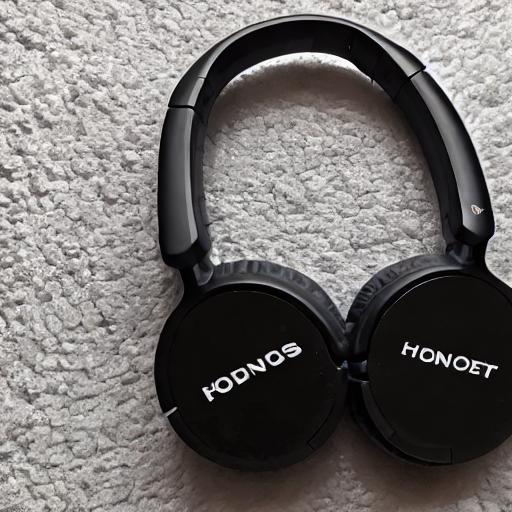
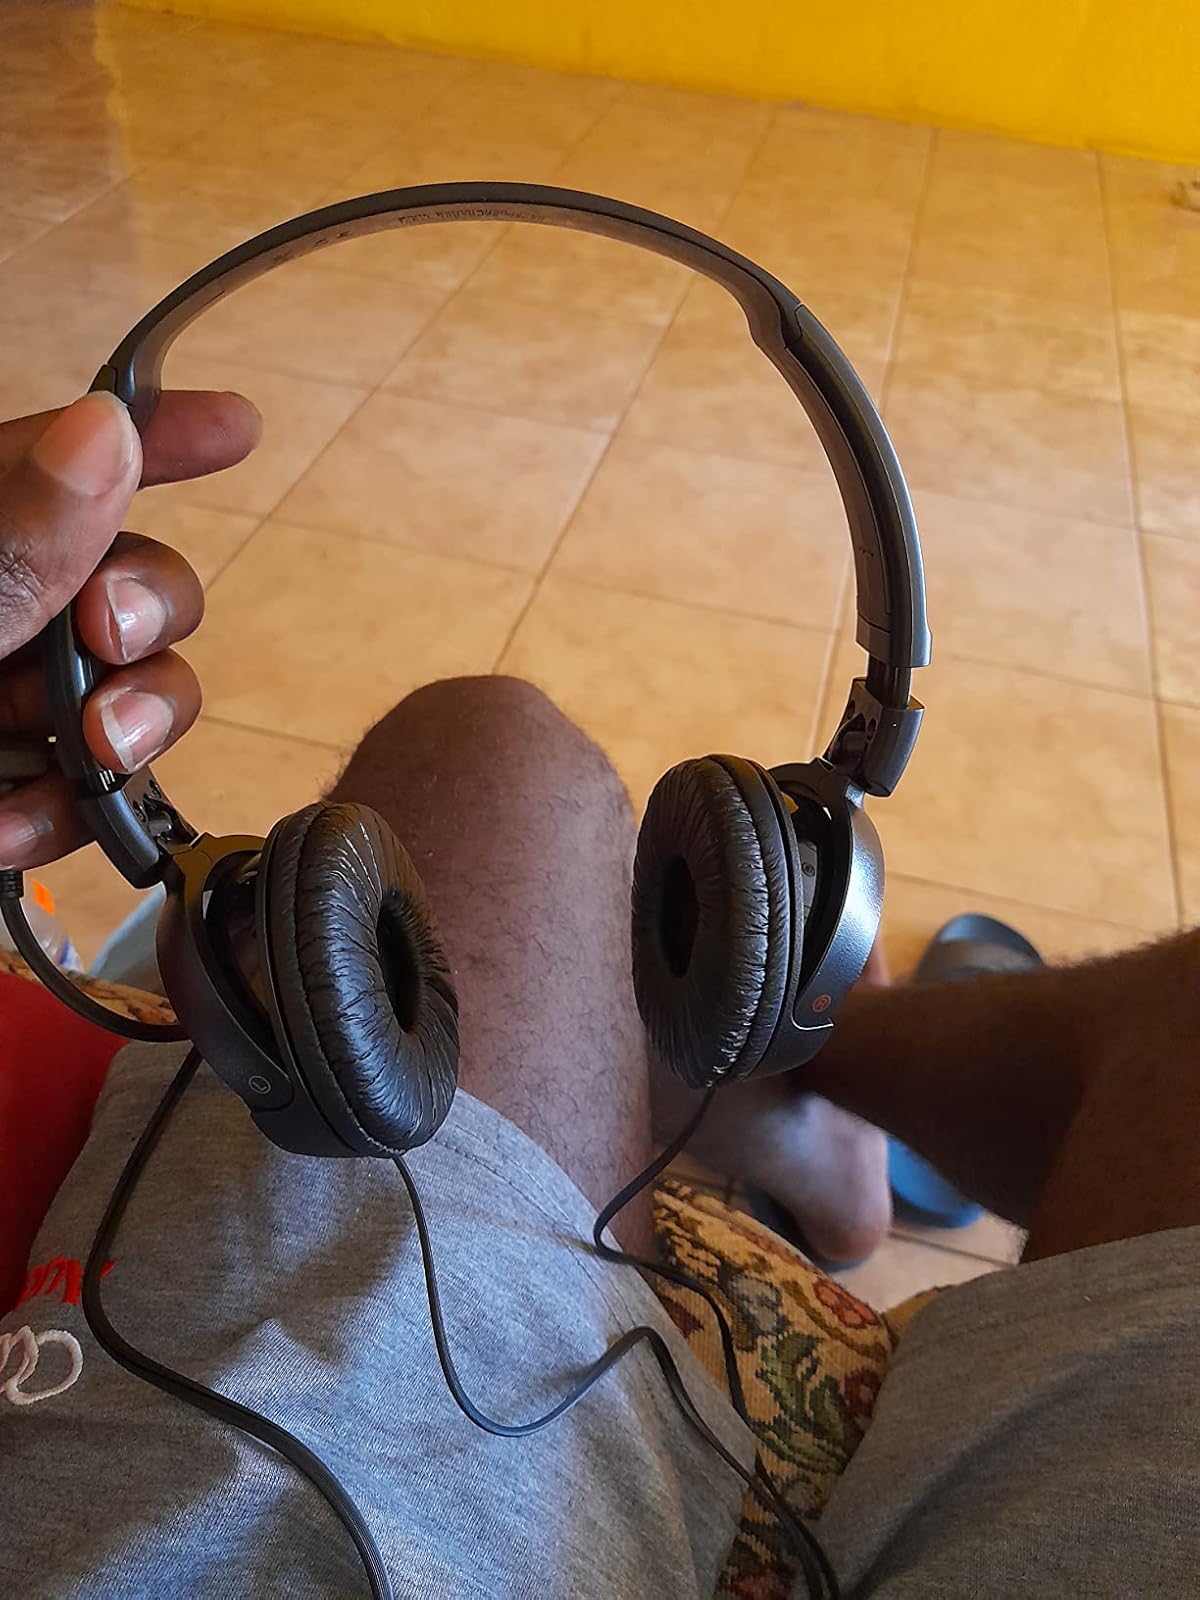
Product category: headphones
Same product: no